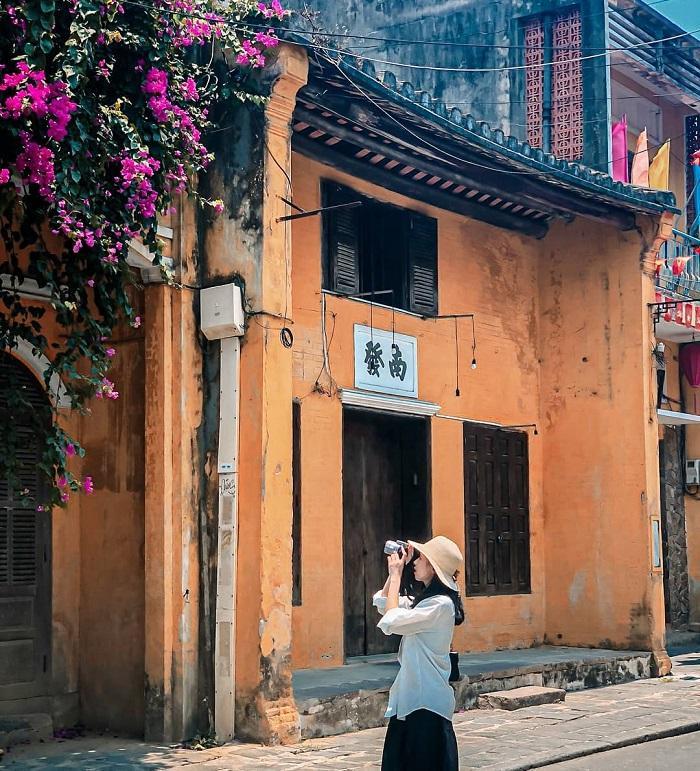
cô gái đang chụp ảnh trước những ngôi nhà cổ kính